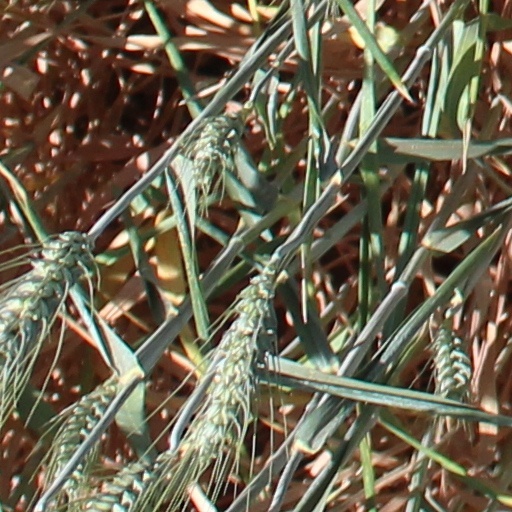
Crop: wheat